Lorenzo Vaccaro

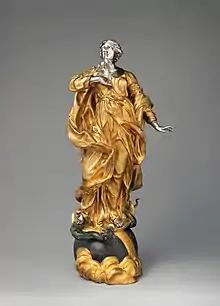
Virgin of the Immaculate Conception

Lorenzo Vaccaro (1655 – 10 August 1706) was an Italian late-Baroque sculptor. He worked in a formalized restrained style.